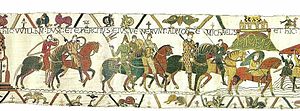
Bayeux-tapetet / Dansk oversættelse af den latinske tekst
Bayeux-tapetet [bajø] er et 70 meter langt vægtæppe broderet med uldgarn på hørlærred. Det illustrerer normanneren Vilhelm Erobrerens erobring af England, da han vandt over Harold Godwinson i Slaget ved Hastings i 1066. Bayeux-tapetet blev sandsynligvis fremstillet på ordre af biskop Odo af Bayeux, Vilhelms halvbror og vicekonge i England, og er muligvis fremstillet i England. Det er et af ganske få tapeter, som har overlevet tidens tand, nok fordi det lå sammenrullet i en lufttæt blykasse og kun blev ophængt i domkirken i byen Bayeux i Normandiet ved særlige lejligheder.